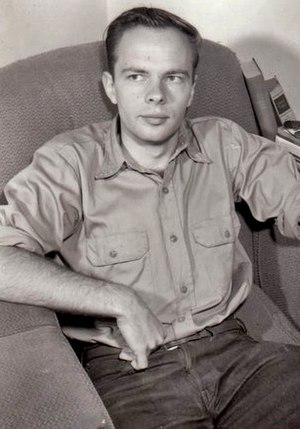
Philip K. Dick
Philip Kindred Dick, ofte kendt under sine initialer, PKD, var en amerikansk science fiction-forfatter. Selvom han i sin levetid blev hædret af samtidige forfattere som Stanislaw Lem, Robert A. Heinlein og Robert Silverberg, blev han først for alvor kendt efter sin død.